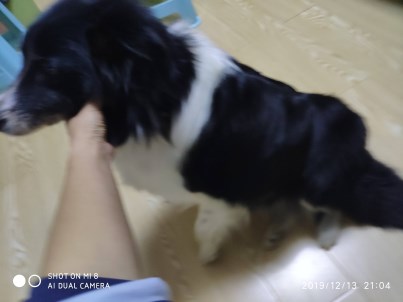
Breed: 2594-n000109-Border_collie